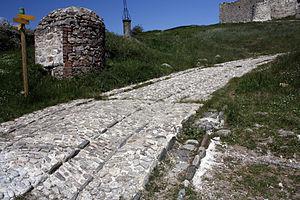
Une rue caladée, encaladée ou en calade, ou plus simplement une calade, désigne en Provence une rue en pente pavée ou empierrée de pierres calcaires. Quand il s'agit de pierres, celles-ci sont posées verticalement, sur champ.